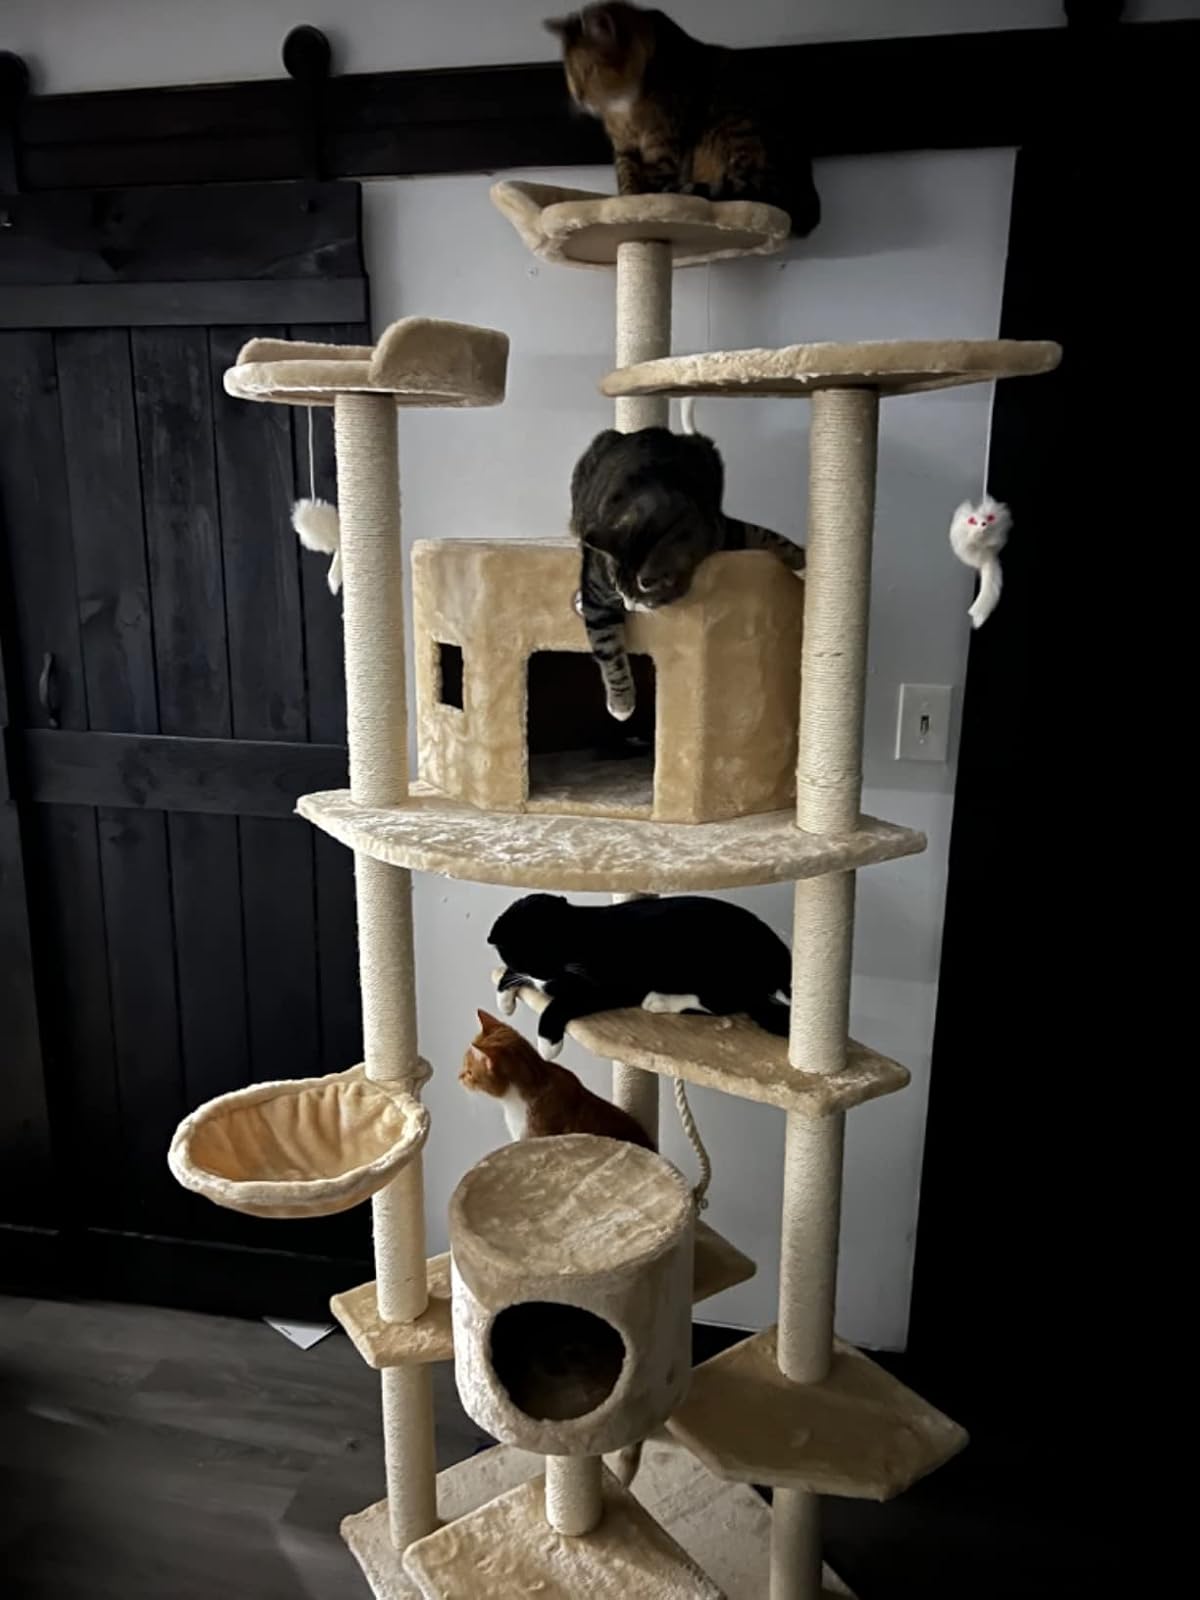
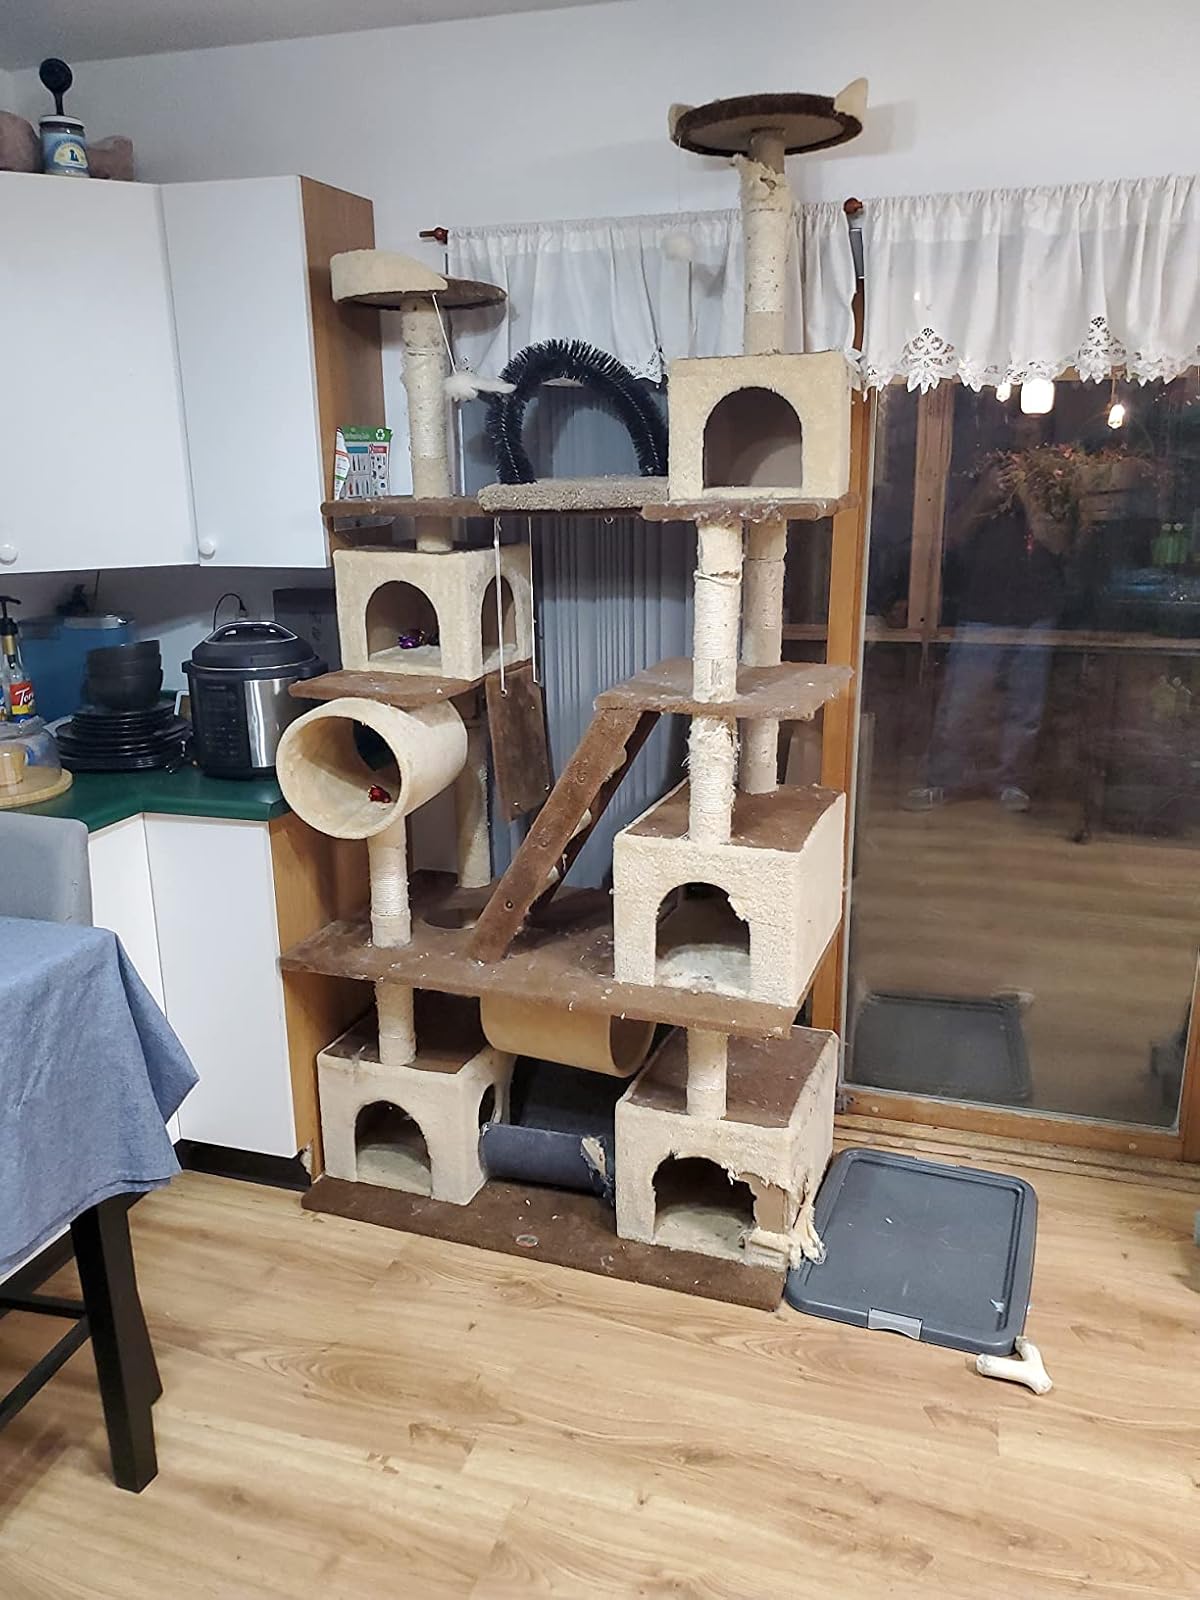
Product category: items_cat tree
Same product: no